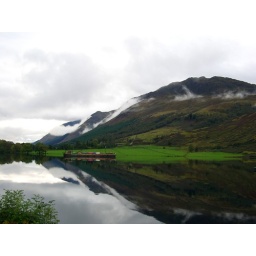
Water as smooth as glass in the highlands of Scotland. The water is very dark due to peat content.